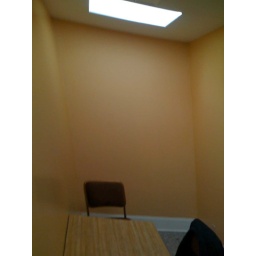
Dining nook in first floor kitchen